José Lutzenberger

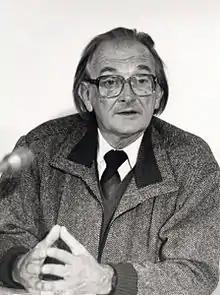
Lutzenberger in 1988

José Antônio Kroeff Lutzenberger (17 December 1926 – 14 May 2002) was a Brazilian agronomist and environmentalist. In 1988, he was awarded the Right Livelihood Award for his "contribution to protecting the natural environment in Brazil and worldwide".